List of twin towns and sister cities in Portugal

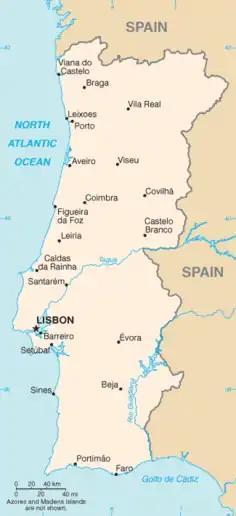
Map of Portugal

This is a list of municipalities in Portugal which have standing links to local communities in other countries known as "town twinning" (usually in Europe) or "sister cities" (usually in the rest of the world).